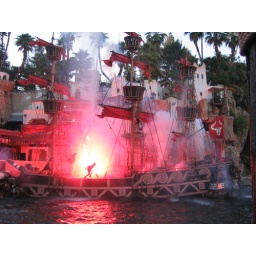
Finally girls score a direct hit on the pirate ship. It goes on fire with pirated jumping off in the water.